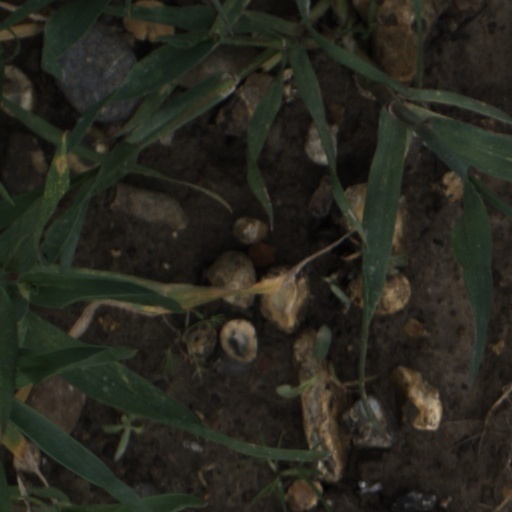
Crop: wheat